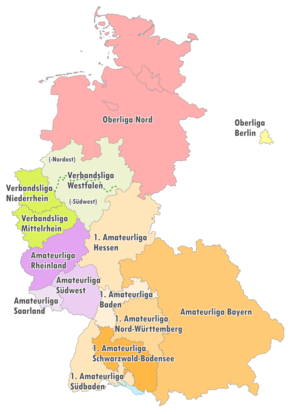
Oberliga est un terme générique employé dans le monde sportif allemand en général et dans celui du football en particulier. Il signifie ligue supérieure.